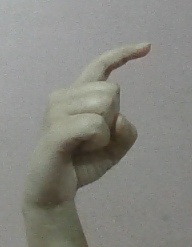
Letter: ra